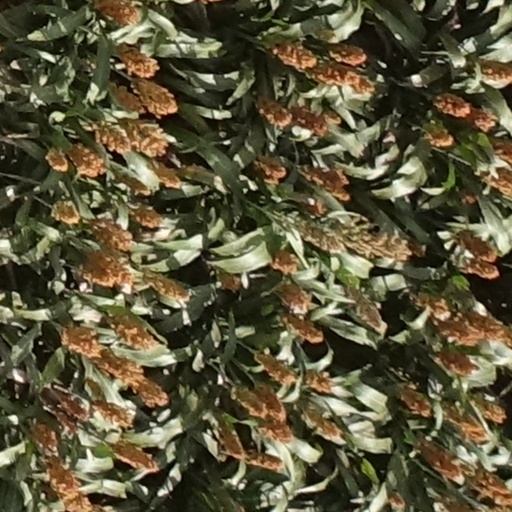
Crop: sorghum